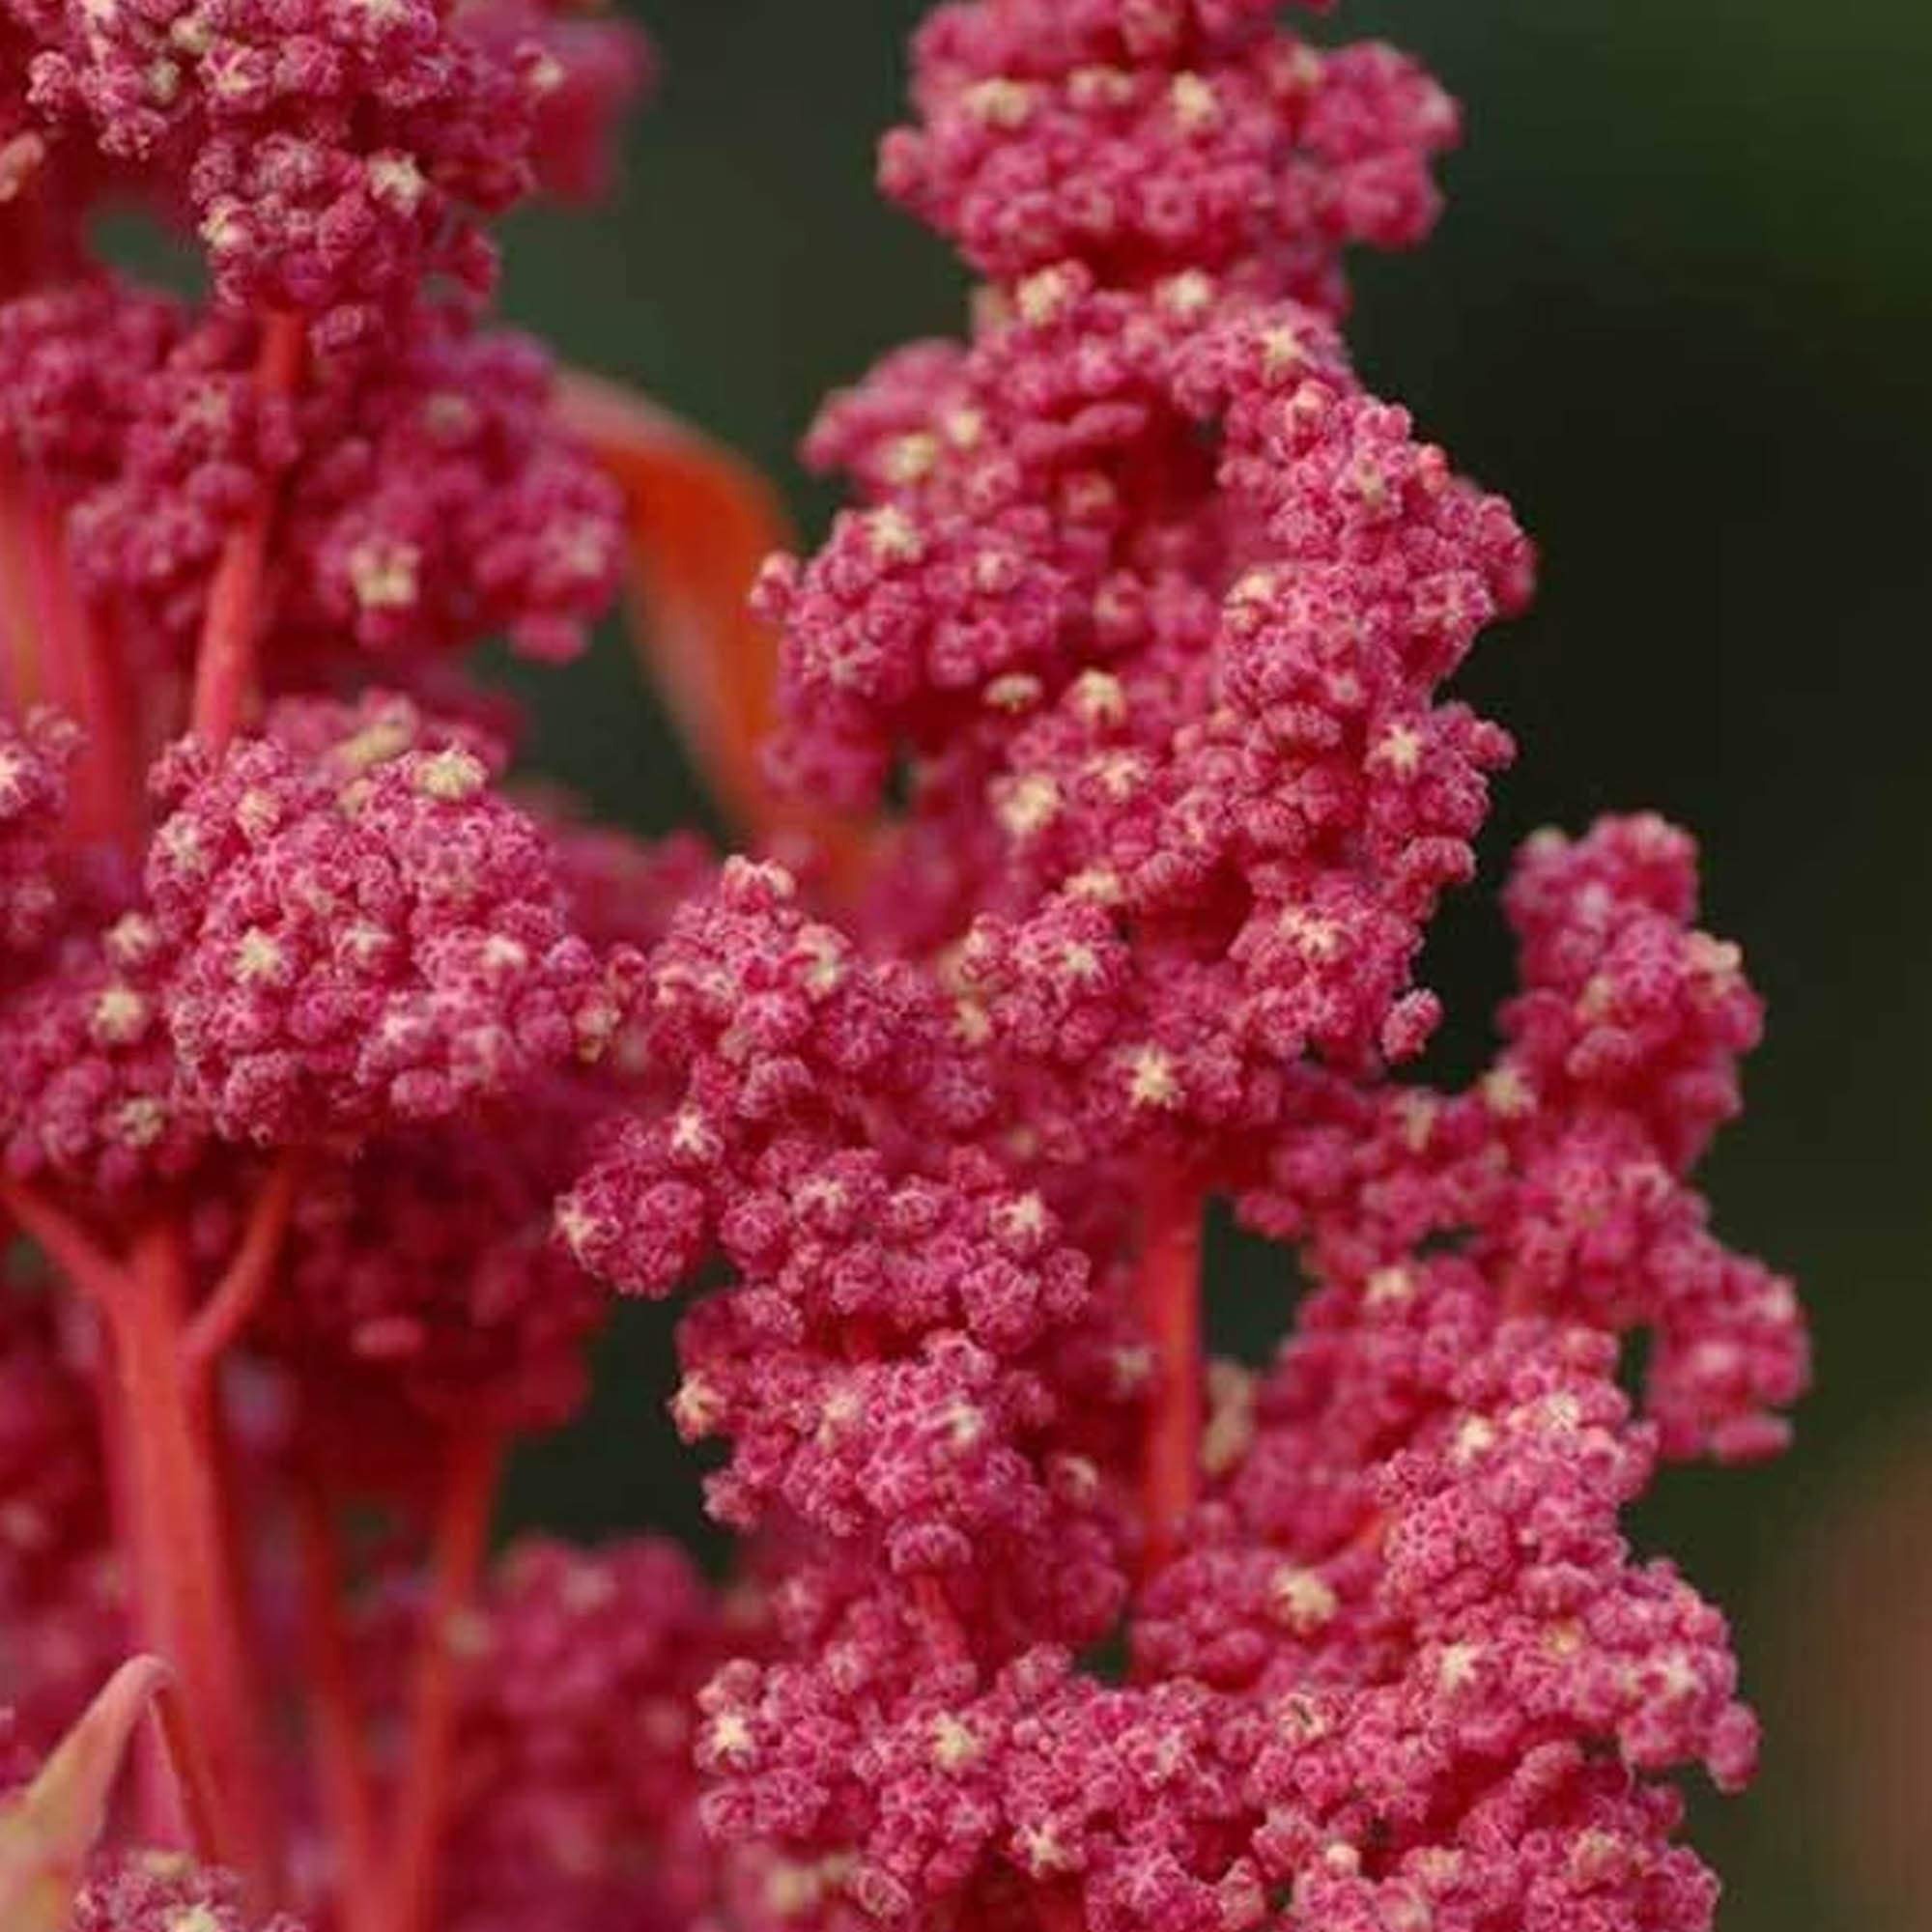
Item Name: Organic Red Head Quinoa - 1 OZ ~9,000 Seeds - Non-GMO, Open Pollinated, Organic, High Yeilding - Quinoa Psuedo Grain Sprouting Seeds
Bullet Point 1: Organic Red Head Quinoa - 1 OZ ~9,000 Seeds - Chenopodium quinoa
Bullet Point 2: Superior Germination Rates - Organic - Non-GMO - Open Pollinated
Bullet Point 3: Grain Seeds
Bullet Point 4: 100 Days to Full Maturity - Annual Crop - Not Intended to Over-winter - All Zones in the U.S.A
Bullet Point 5: Sustainable Seed Company - Family Owned & Operated - Premium Quality - Ethical & Sustainable Seeds
Product Description: Certified Organic by Oregon Tilth. Frank Morton first selected this quinoa from some original South American introductions of the mid-1980s. Red Head is a sturdy high yielding strain with bright pinkish red seed heads. &quot;Selected to withstand some rain at maturity without seed sprouting in the head, an important new trait in quinoa.&quot; &lt;br&gt;&lt;br&gt;Sustainable Seed Company values food independence and sustainability through green agricultural and business practices. Our mission is to ensure a more sustainable future with healthier food options and integrity to the quality of our products. We do this by preserving one of our most precious resources - seeds!
Value: 1.0
Unit: Fl Oz

Price: 39.8